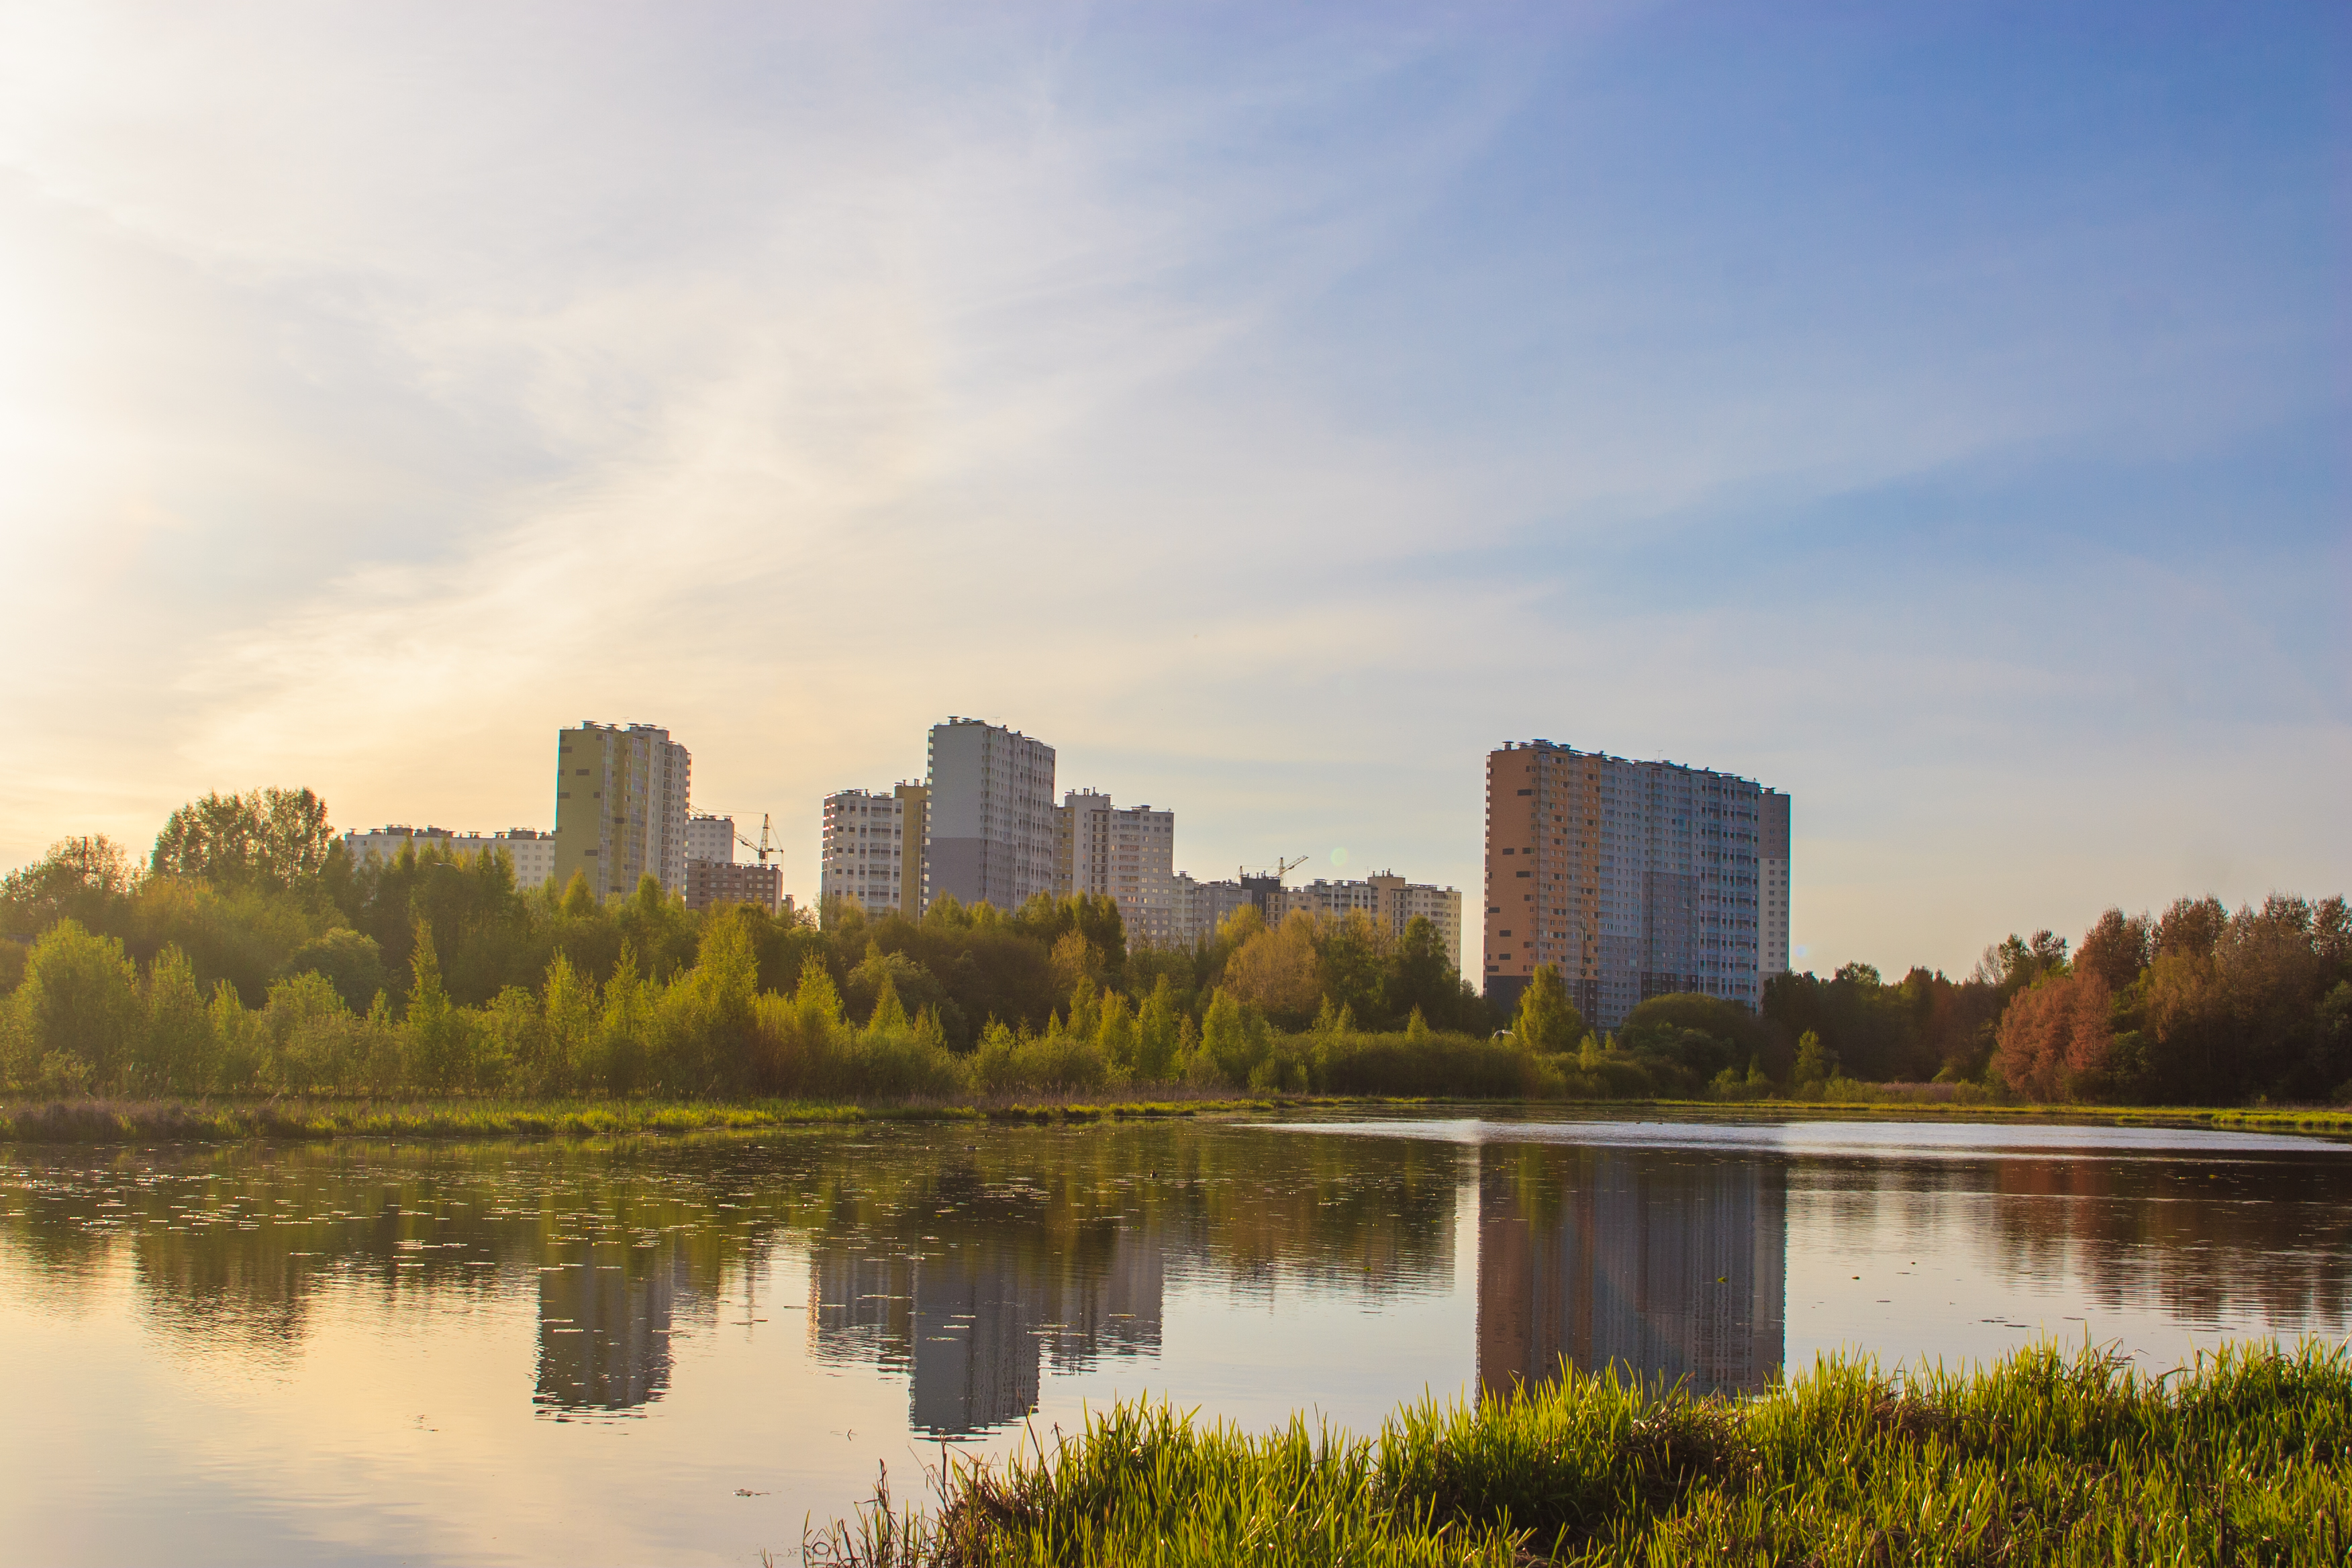
images, water, cloud, plant, sky, water resources, building, daytime, skyscraper, natural landscape, natural environment, tower block, lake, tree, architecture, body of water, sunlight, grass, biome, watercourse, atmospheric phenomenon, dusk, horizon, condominium, cityscape, bank, landscape, city, lacustrine plain, real estate, summer, rural area, meadow, waterway, metropolitan area, calm, metropolis, urban area, wetland, evening, reservoir, grassland, reflection, wilderness, cumulus, sunrise, pond, garden, Freshwater marsh, marsh, skyline, loch, floodplain, hill, dawn, leisure, apartment, downtown, afterglow, wildlife, bayou, night, sunset, park